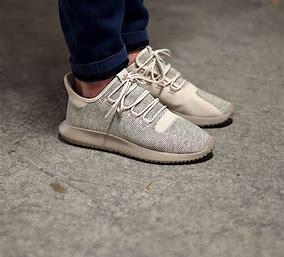
Brand: Adidas
Model: Tubular Shadow